St. Johns River

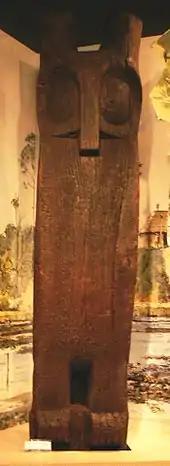
An extremely rare Timucua owl totem, found buried in muck near Hontoon Island, on display at Fort Caroline National Memorial

The entire river lies within the nearly flat Pamlico terrace, giving it an overall gradient of per mile (km); it is one of the flattest major rivers on the continent. Its proximity to the ocean in the lower basin affects its rise and fall with tides and salinity. Tides regularly affect water levels as far south as Lake George; when combined with extreme winds, the river's tidal effects can extend to Lake Monroe away and have on occasion reached Lake Harney. Tides typically raise the river level about at Jacksonville, decreasing some to at Orange Park where the river widens, and increasing back to at Palatka as it narrows. As a result of tidal effects, discharge measurements in the lower basin are often inaccurate. However, the estimated rate of discharge between the Ocklawaha River and the center of Jacksonville ranges from per second. The nontidal discharge at the mouth at Mayport averages per second, but with tides it exceeds per second, and following heavy rains combined with tides can top per second. Farther upriver, the discharge rate ranges from per second near Lake Poinsett to per second near DeLand. The confluence of numerous springs, the Econlockhatchee River, and the Wekiva River causes the average discharge to increase by per second between Lake Harney and DeLand, representing the greatest annual average increase of streamflow along the St. Johns.